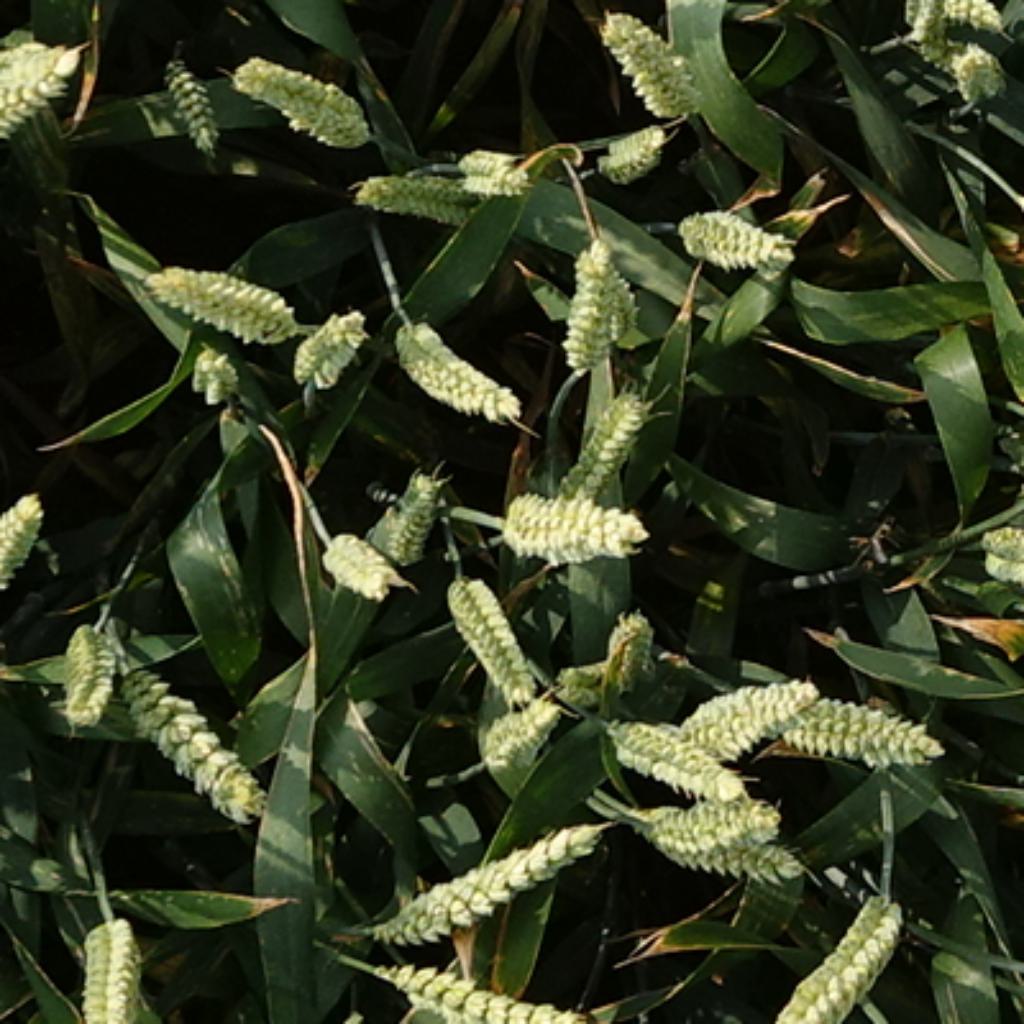
Country: France
Location: VSC
Wheat development stage: Filling - Ripening